Disc jockey

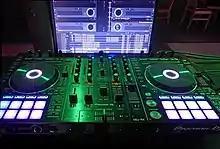
Pioneer DDJ-RX controller with the mixing software rekordbox running on a computer. The physical setup (two "discs" as primary tools, mixing controls mainly in the middle) of this digital DJ workplace strongly resembles the style of the old analog DJ set above, as the latter was standard and "best practice".

DJs have changed their equipment as new technologies are introduced. The earliest DJs in pop music, in 1970s discos, used record turntables, vinyl records and audio consoles. In the 1970s, DJs would have to lug heavy direct-drive turntables and crates of records to clubs and shows. In the 1980s, many DJs transitioned to compact cassettes. In the 1990s and 2000s, many DJs switched to using digital audio such as CDs and MP3 files. As technological advances made it practical to store large collections of digital music files on a laptop computer, DJ software was developed so DJs could use a laptop as a source of music instead of transporting CDs or vinyl records to gigs. Unlike most music player software designed for regular consumers, DJ software can play at least two audio files simultaneously, display the waveforms of the files on screen and enable the DJ to listen to either source.